Avi Kwa Ame National Monument

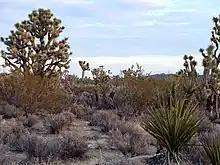
Wee Thump Joshua Tree Wilderness

Avi Kwa Ame National Monument (Mojave: "ʔaviː kʷaʔame", "highest mountain", from "ʔaviː", "mountain, rock", and "ʔamay", "up, above") is a national monument that protects approximately of the Mojave Desert in southern Nevada. President Joe Biden established it as a monument under the authority of the Antiquities Act on March 21, 2023. It is named for Avi Kwa Ame, also known as Spirit Mountain, which is visible from most of the monument and is considered sacred as the site of creation by the Yuman tribes. Most of the monument is managed by the Bureau of Land Management as part of the National Conservation Lands, and the National Park Service manages the portion within Lake Mead National Recreation Area.